1957 Philadelphia municipal election

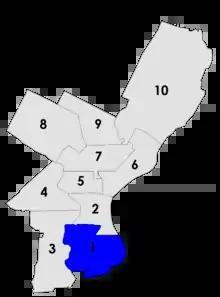
The 1st councilmanic district in 1957

Voters in the 1st district also voted for city council in 1957 in a special election called after the death of Councilman Thomas I. Guerin the year before. Democratic ward leaders in the district, which covered most of South Philadelphia, nominated Emanuel Weinberg, leader of the 39th ward and a former state Deputy Secretary of Insurance. The nomination was not without controversy: Governor George M. Leader had fired Weinberg along with several other political appointees who were found, as "The Philadelphia Inquirer" reported, to have "enjoyed immunity from supervision and control and were permitted to pursue their private enterprises in addition to their State duties."